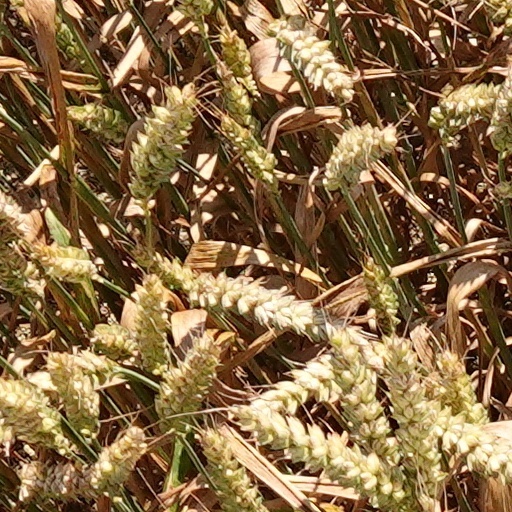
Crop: wheat